1899 Yakutat Bay earthquakes

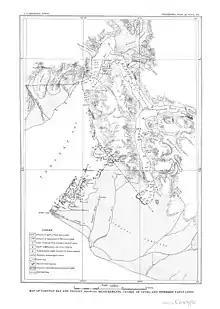
Map of the Earthquakes At Yakutat Bay showing measurements, change of level, and inferred fault lines

Field investigations by members of the US Geological Survey in subsequent years found evidence of substantial changes in ground level in the affected areas, mostly uplift. The evidence was of several types: physiographic, such as elevated sea-cliffs, sea-caves, and beaches as well as new reefs and islands; biologic, most conspicuously barnacles, whose shells were often found still attached to the rocks well above the highest tidal level, and the killing of trees by saltwater where depression had occurred; and human testimony, both comparison with reports of previous expeditions and the evidence of native american inhabitants who knew the coast well from their hunting activities. Taken together they found evidence for uplift of up to 47 feet (about 14 metres). This is more than had ever been reported up to that date